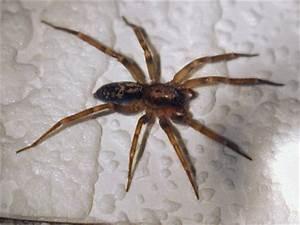
spider